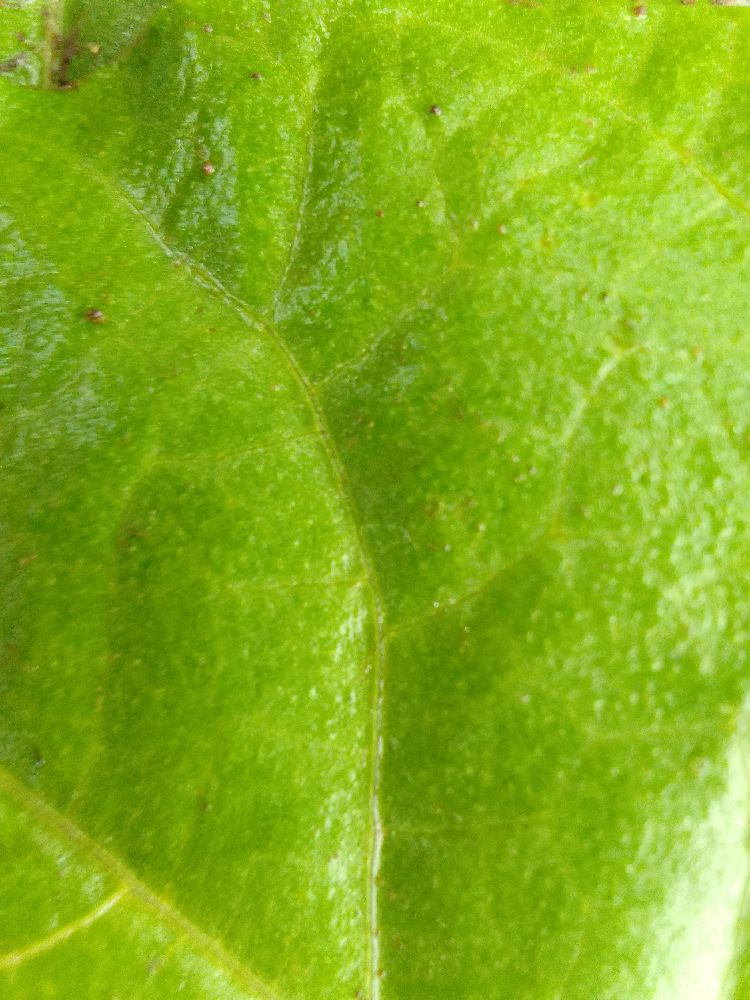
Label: healthy